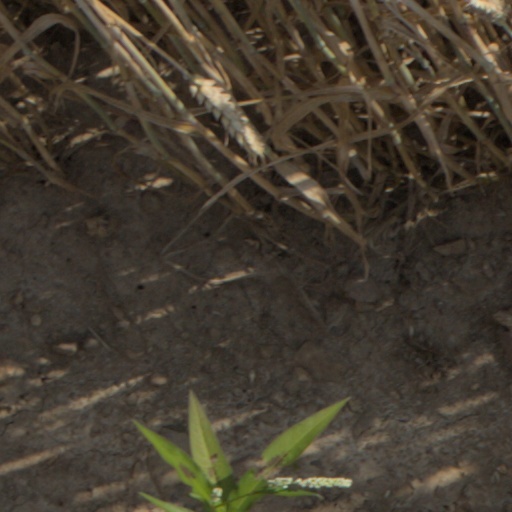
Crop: wheat